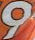
Number: 9